16th Filmfare Awards

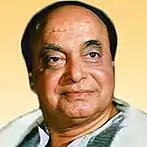
Ramanand Sagar — Best Director winner for "Ankhen"

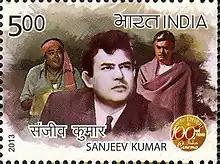
Sanjeev Kumar — Best Supporting Actor winner for "Shikar"

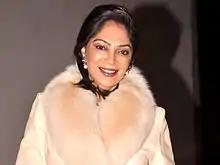
Simi Garewal — Best Supporting Actress winner for "Saathi"

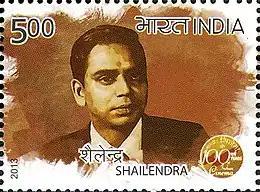
Shailendra — Best Lyricist winner for ""Main Gaoon Tum" (Brahmachari)"

"Shammi Kapoor – Brahmachari"